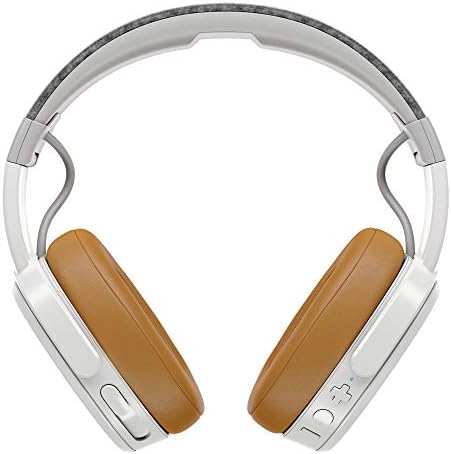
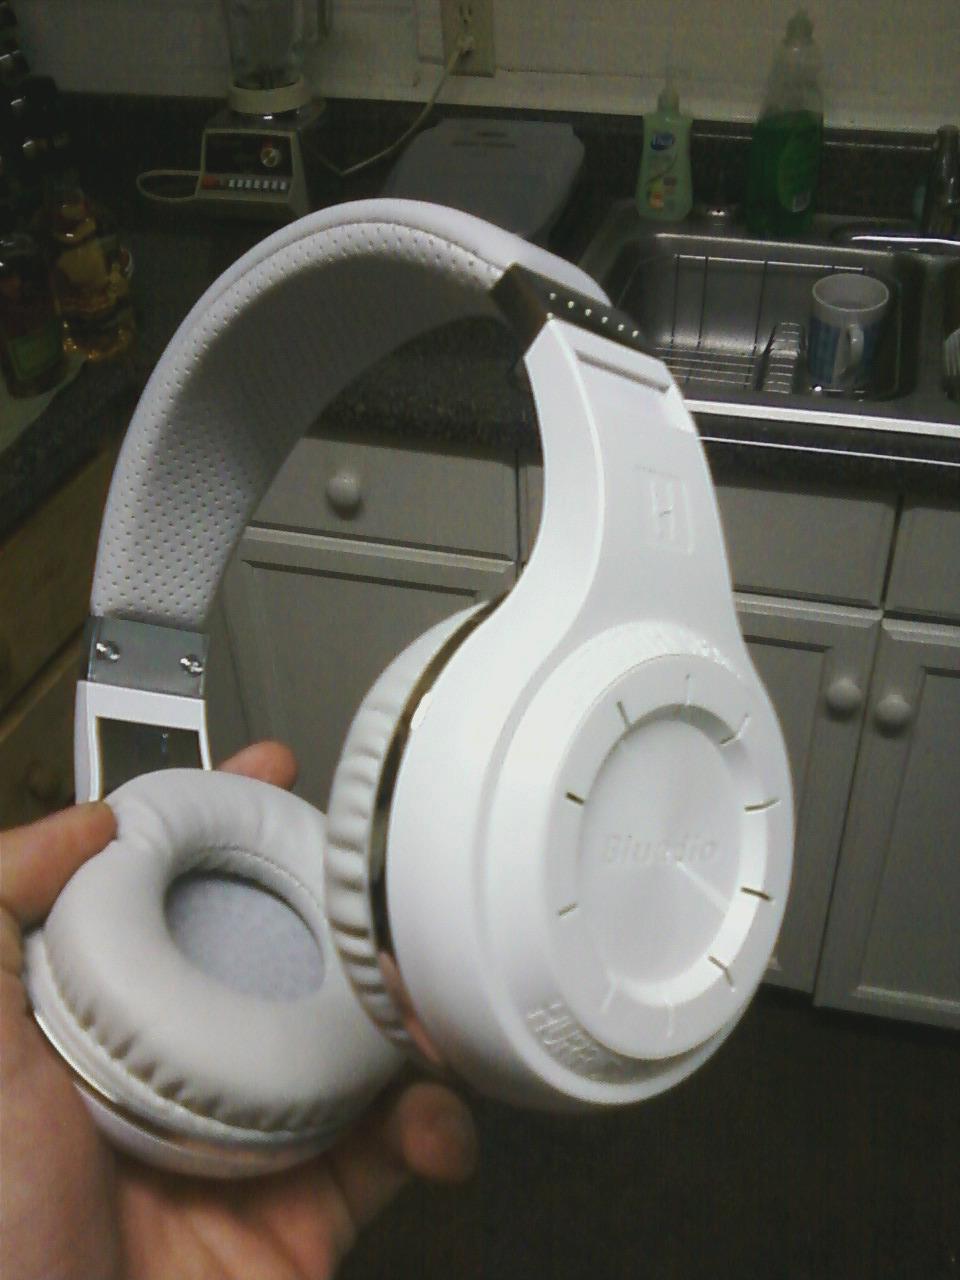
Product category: headphones
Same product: no